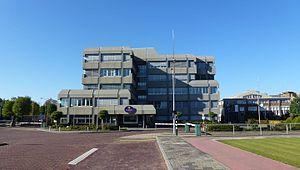
Vlisco est une entreprise textile hollandaise connue pour ses marques d’étoffes imprimées wax et Java.